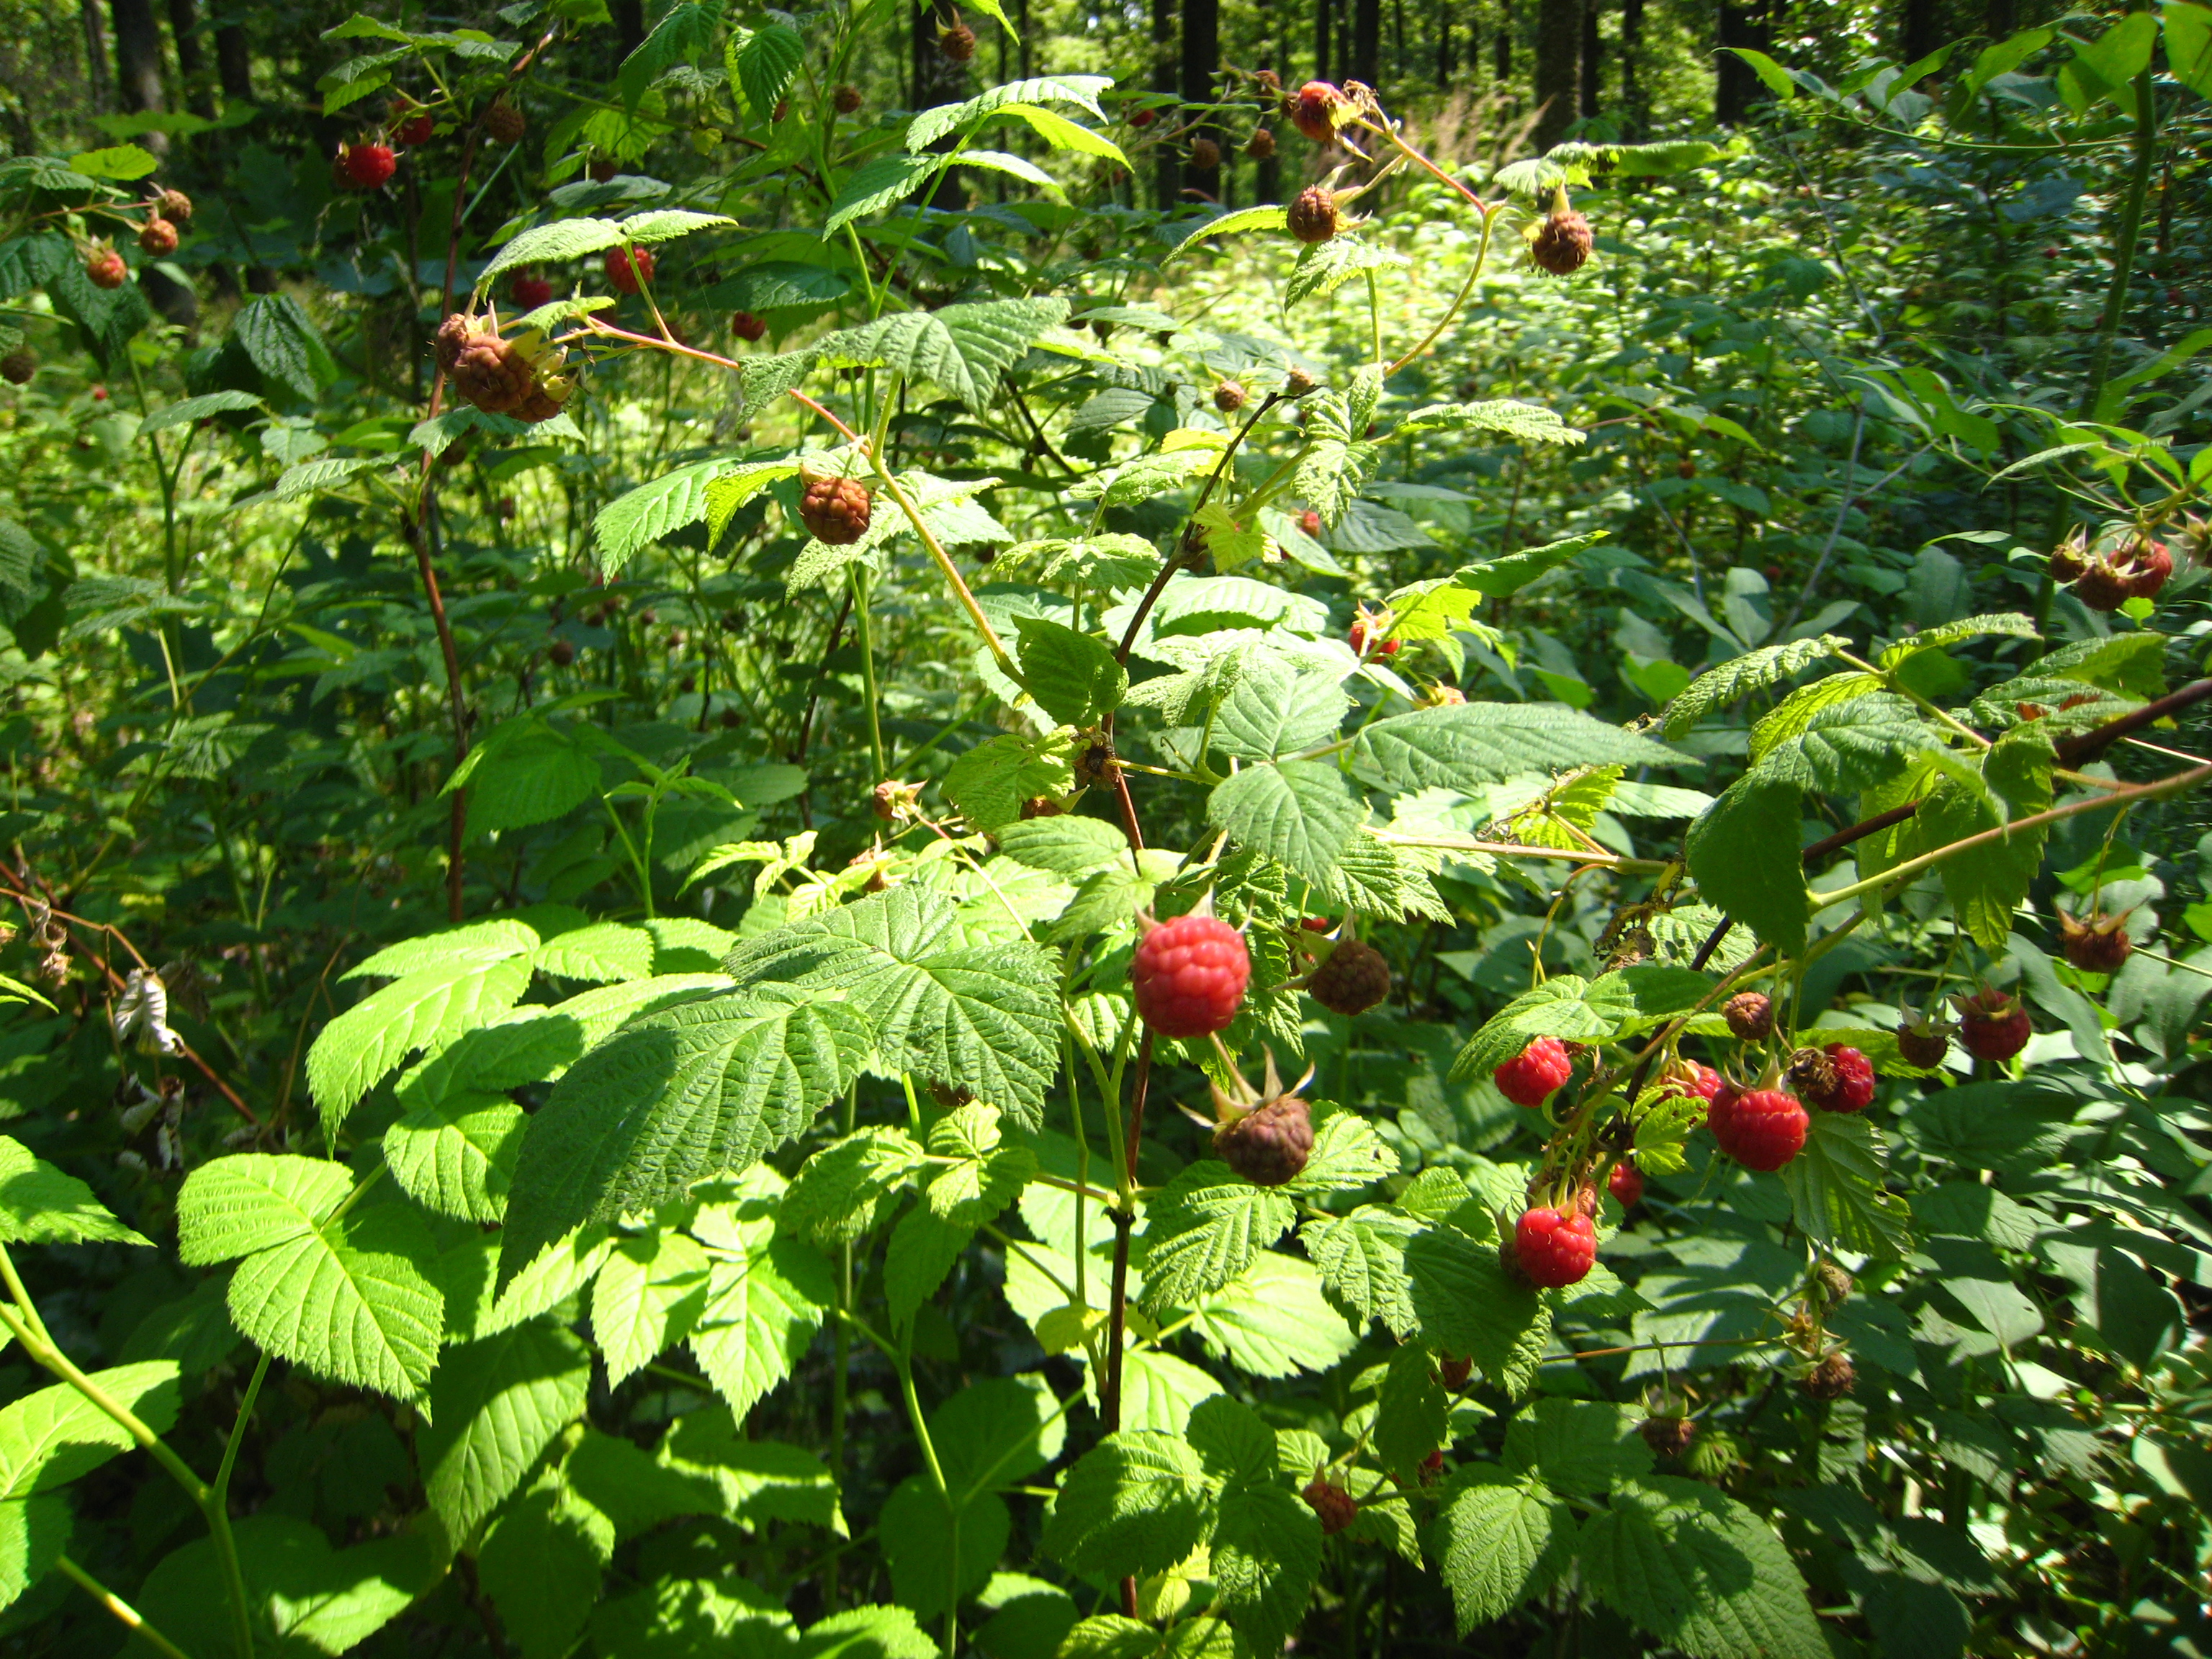
flower, plant, vegetation, salmonberry, shrub, herb, subshrub, viburnum